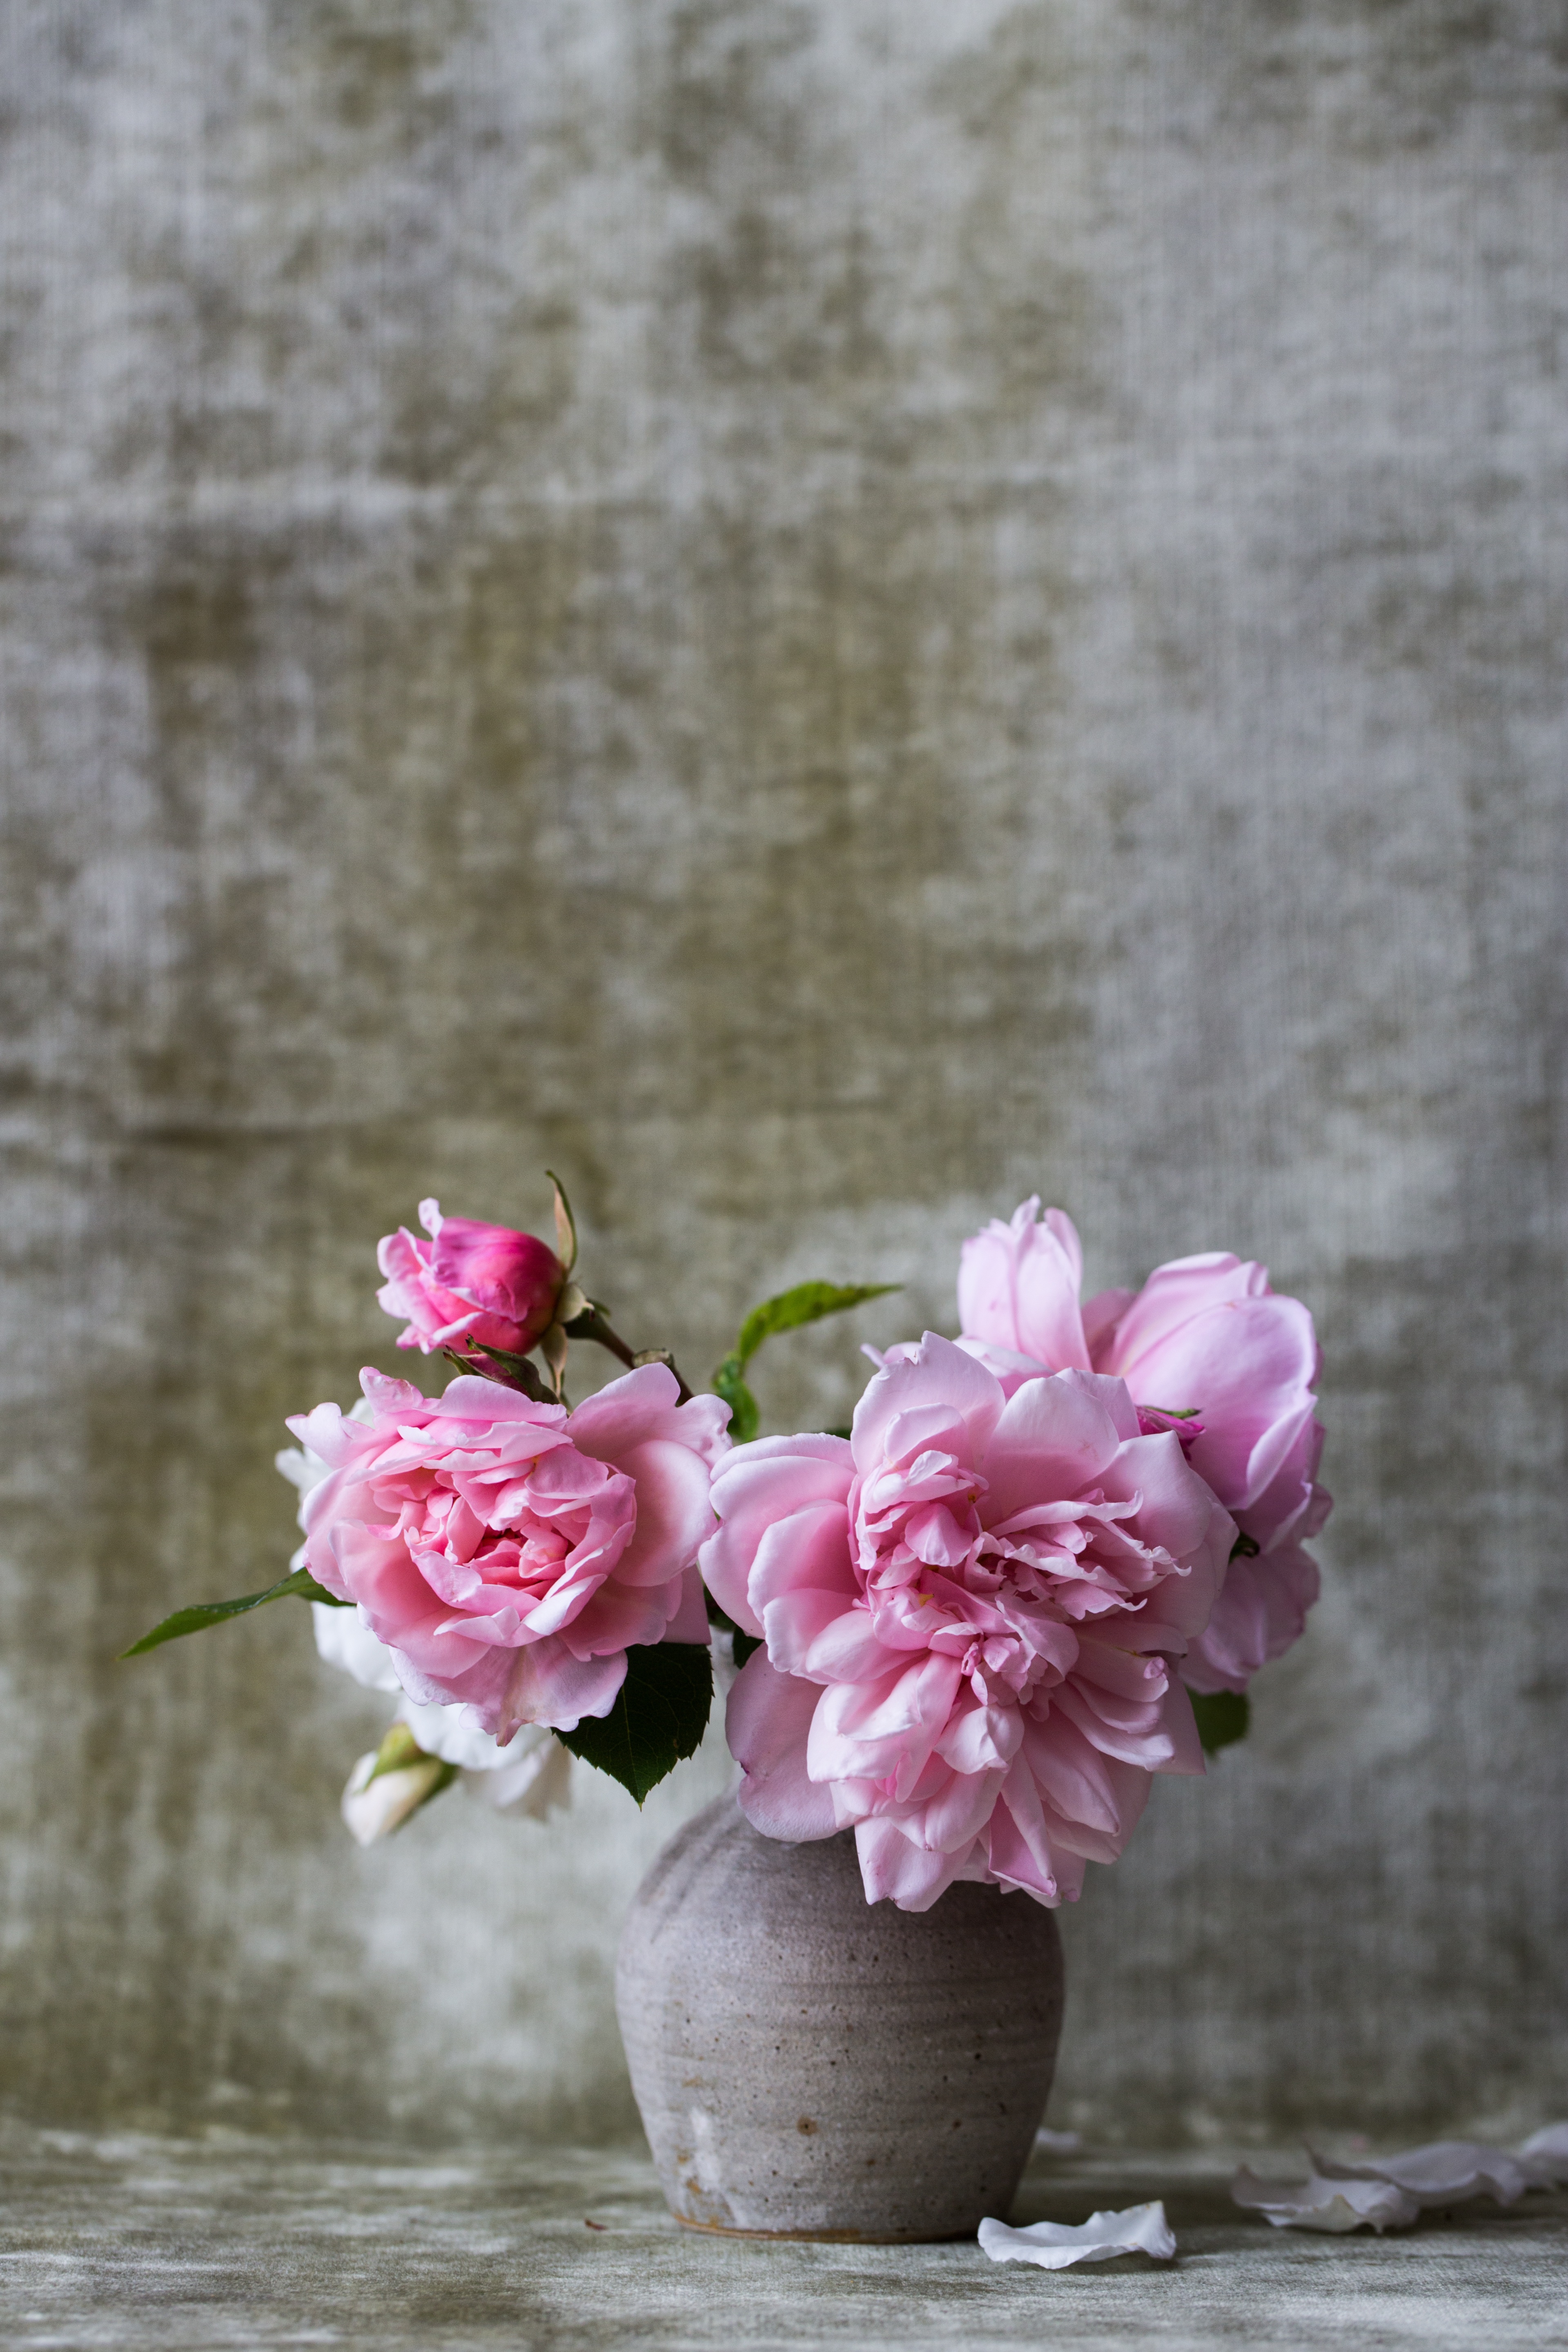
blossom, plant, leaf, flower, petal, rose, decoration, spring, pink, flora, flowers, close up, roses, flowerpot, floristry, macro photography, flowering plant, garden roses, rose family, flower bouquet, flower vase, land plant